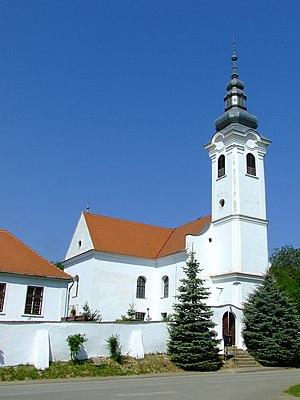
Zengővárkony est un village et une commune du comitat de Baranya en Hongrie.